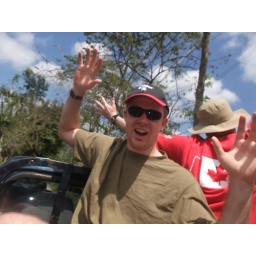
it was kind of frightening without seatbelts in a truck bed